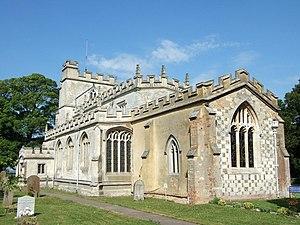
Totternhoe, est un village et une paroisse civile britannique du Central Bedfordshire.